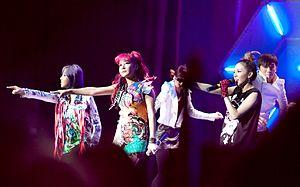
2NE1 était un girl group de K-pop sud-coréen ayant débuté en 2009 sous le label sud-coréen YG Entertainment. 2NE1 était alors composé de quatre membres : CL, Dara, Bom et Minzy. Cette dernière quitte le groupe le 5 avril 2016, quelques mois avant que YG Entertainment annonce la dissolution du groupe, le 25 novembre 2016.